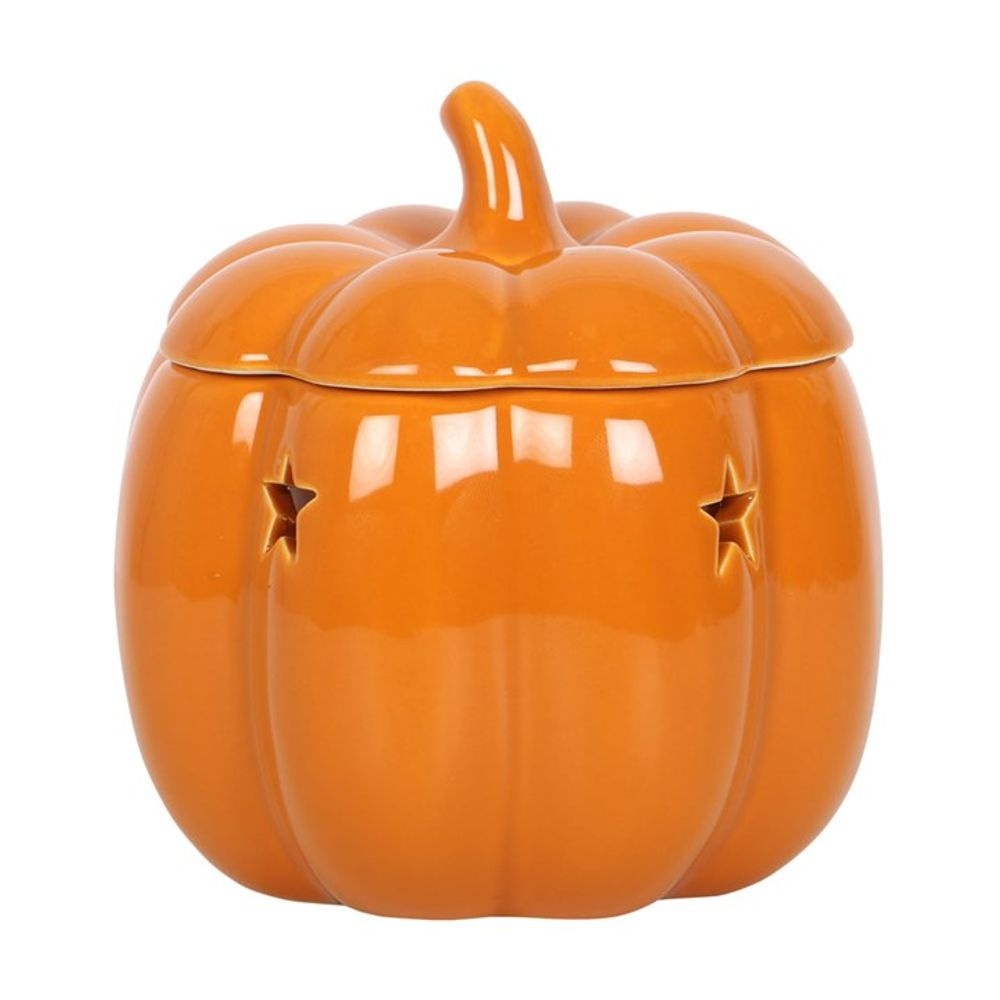
Pumpkin Wax Melt Burner
Create a cosy mood this autumn with this elegant pumpkin oil burner / wax warmer. Simply place a lit tealight inside and add your favourite fragrance oil or wax melt under the lid. Please practice caution while burning and never leave unattended.
Category: Home & Garden > Decor > Home Fragrance Accessories > Candle & Oil Warmers